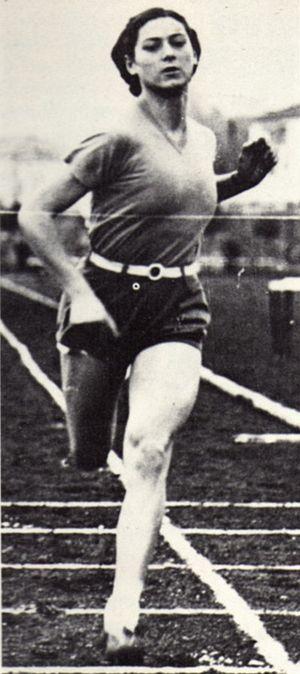
Claudia Testoni, née le 19 décembre 1915 à Bologne et décédée le 17 juillet 1998 à Cagliari était une athlète italienne. Grande rivale de sa compatriote Trebisonda Valla, elle resta dans l'ombre de celle-ci lors des Jeux olympiques d'été de 1936 à Berlin ne terminant que quatrième du 80 m haies remporté par Valla.